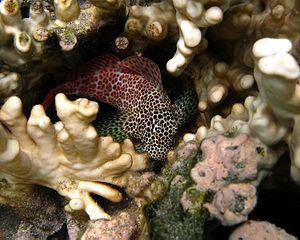
Une blennie léopard (Exallias brevis) dans un corail Millepora à la Réunion.
L'île de La Réunion est un département d'outre-mer français situé dans le sud-ouest de l'océan Indien.